Romania in the Eurovision Song Contest 2013

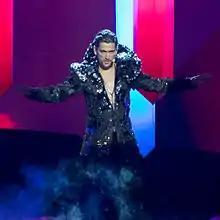
Cezar during a rehearsal before the second semi-final

Cezar took part in technical rehearsals on 9 and 11 May, followed by dress rehearsals on 15 and 16 May. This included the jury show on 15 May where the professional juries of each country watched and voted on the competing entries.